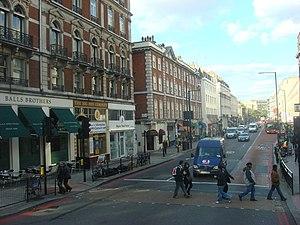
Buckingham Palace Road est une rue du quartier Victoria, dans la Cité de Westminster, à Londres. Elle s'étend du côté sud du palais de Buckingham vers Chelsea, et est dominée par la gare Victoria.